Ewa Kurek

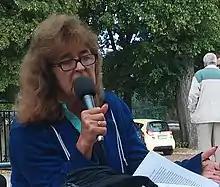
Ewa Kurek interviewed, 2015, by Polish Radio WNET

Ewa Kurek (also Ewa Kurek-Lesik; born 1951) is a Polish historian specializing in Polish-Jewish history during World War II. She has been associated with the far-right, and her revisionist views regarding the Holocaust in Poland have been widely categorized as indicative of antisemitism and Holocaust denial.